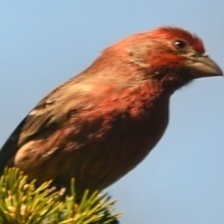
Species: HOUSE FINCH
Scientific name: HAEMORHOUS MEXICANUS
ImageNet parent category: house_finch